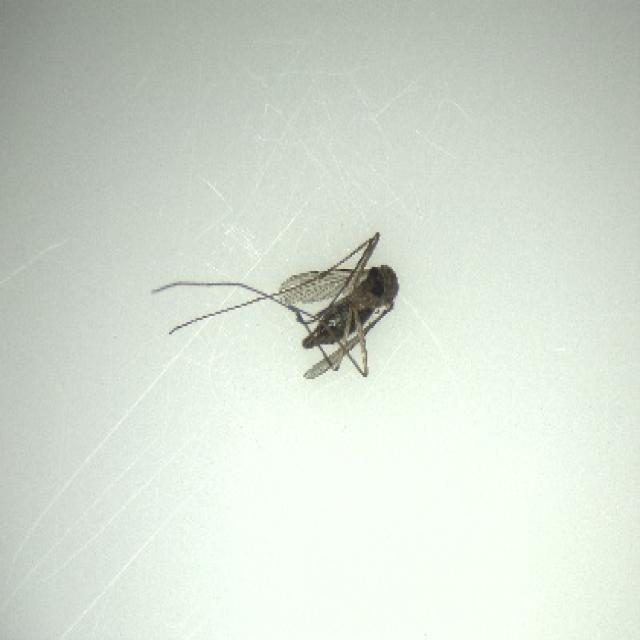
Species: culex_tritaeniorhynchus